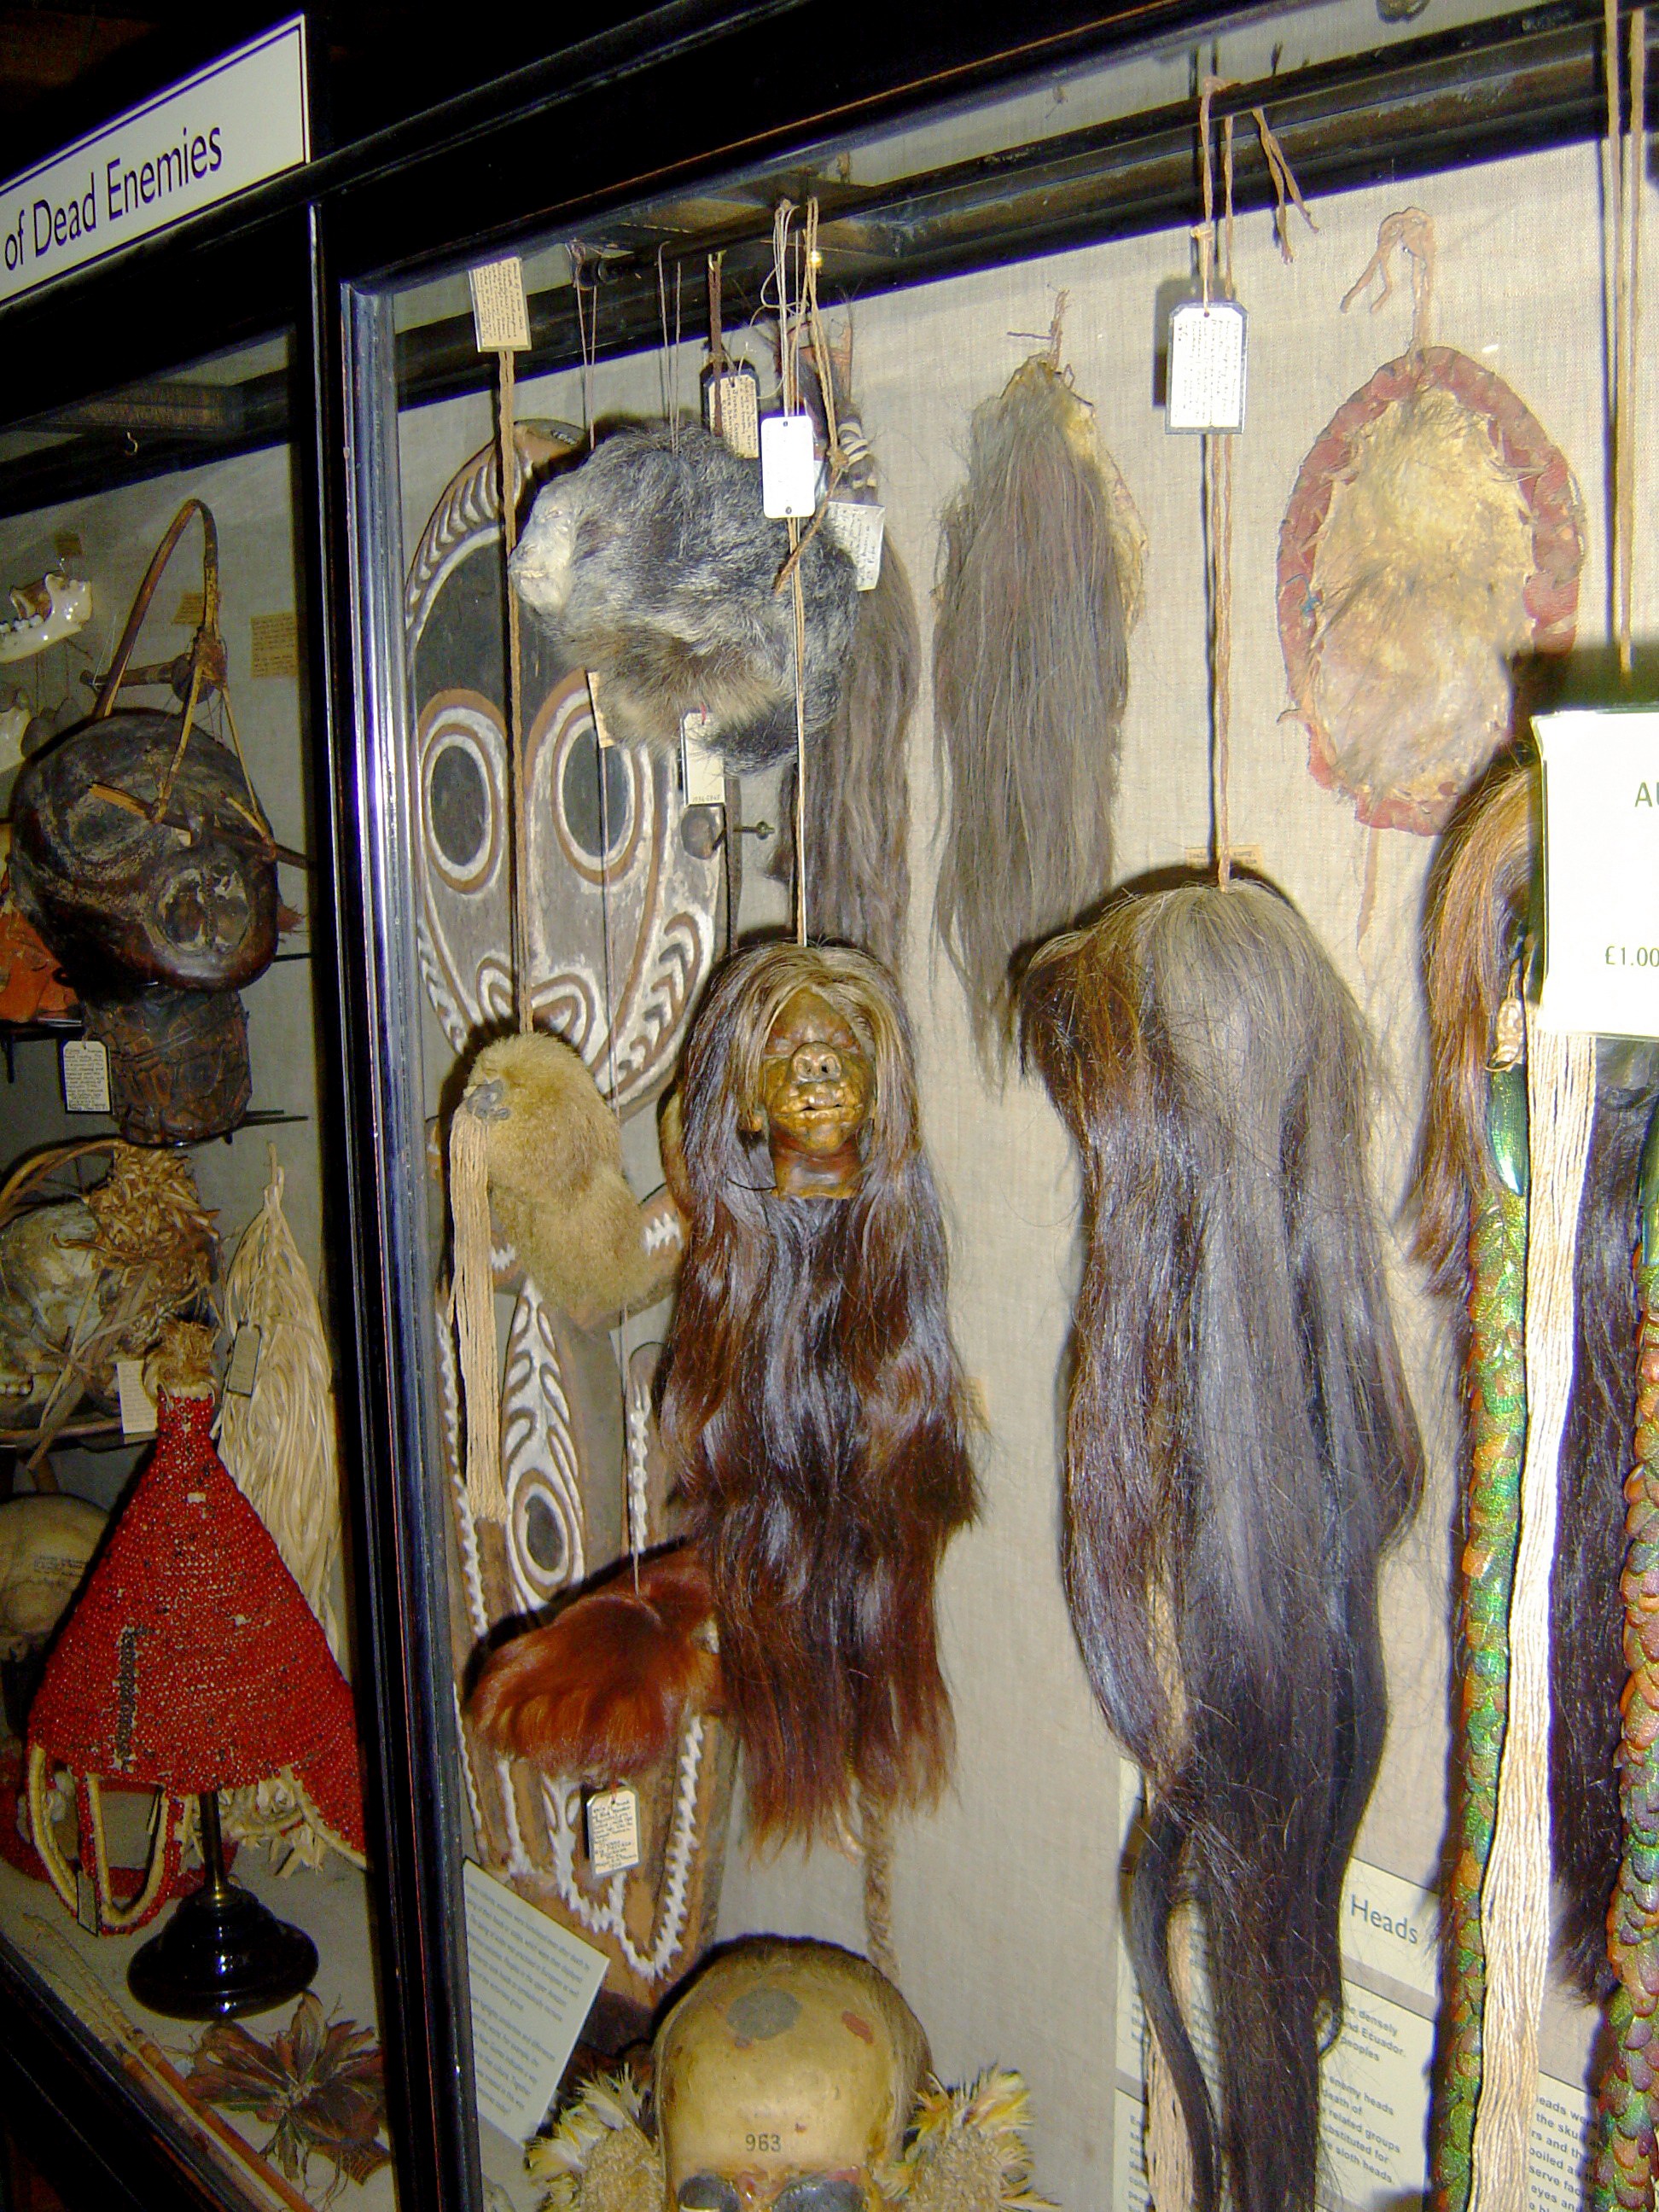
painting, art, scary, anthropology, display, tourist attraction, suspended, tribal, modern art, exhibits, display window, ancient history, natives, shrunken heads